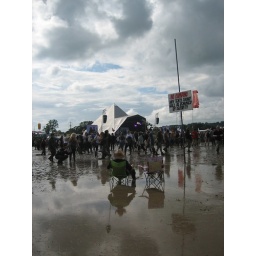
He was quite happily sitting in the middle of a mud lake. He was on the front page of the Q paper the next day